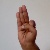
The image shows a hand gesture representing the letter 'F' in Indian Sign Language.